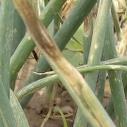
Crop: Onion
Condition: alternaria-d